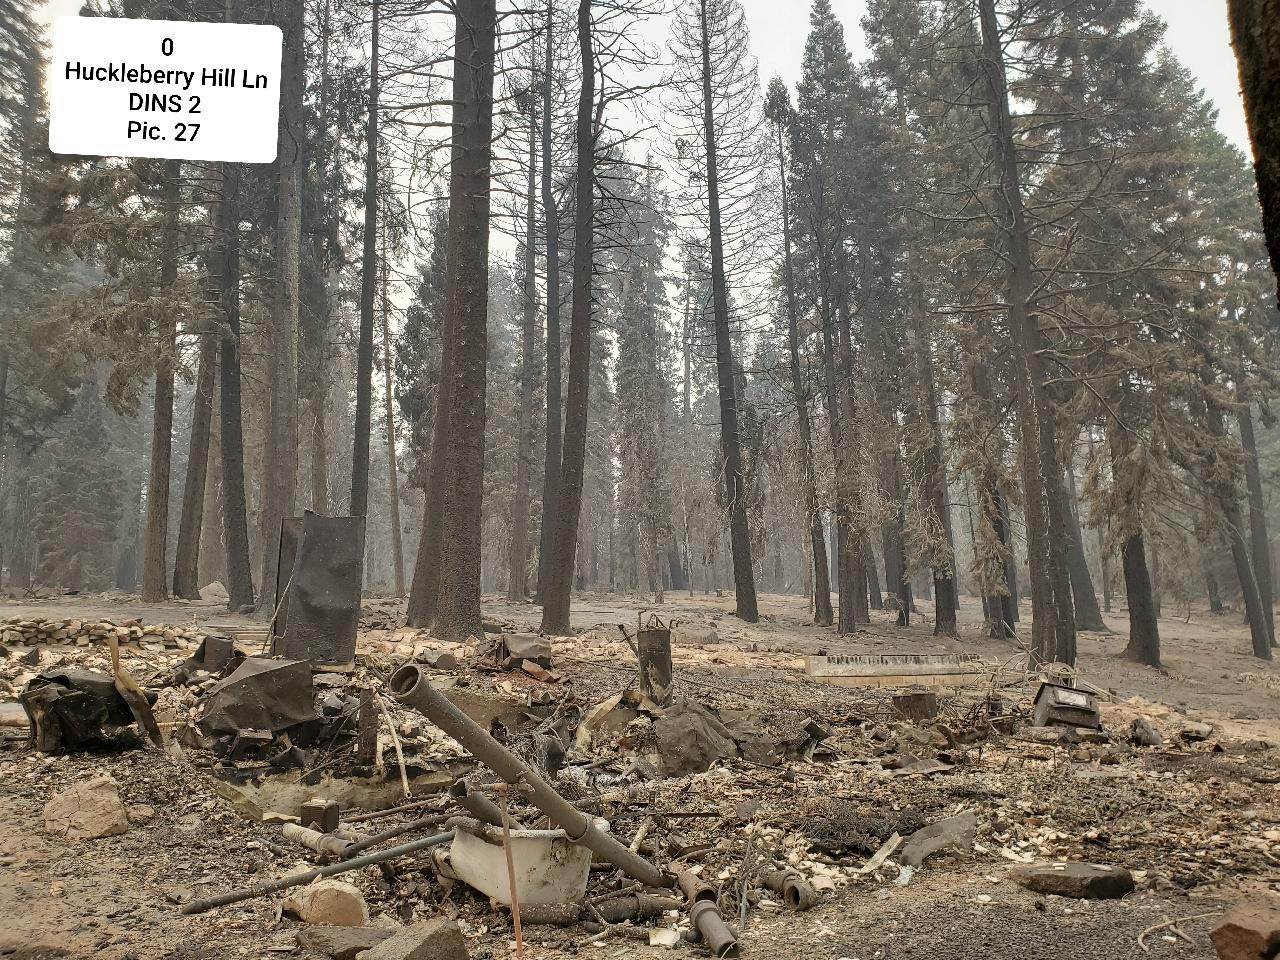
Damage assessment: destroyed